Mohammad-Ali Rajai

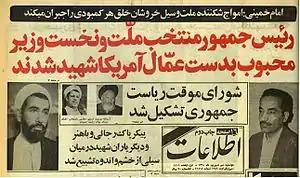

On 30 August 1981, Rajai held a meeting of Iran's Supreme Defence Council along with Bahonar. Witnesses later stated that a trusted aide brought a briefcase into the conference room, set it between the two leaders, and then left. A short period later, another person opened the case, triggering a hidden bomb that set the room ablaze, leading to the deaths of Rajai, Bahonar, and six other officials. The attack occurred two months after the Haft-e Tir bombing. Iranian officials identified MEK operative Massoud Keshmiri as the culprit, though others allege the bombing was by political rivals within Rajai's political party. He is buried in Behesht-e Zahra cemetery.